Whistle Stop Inn

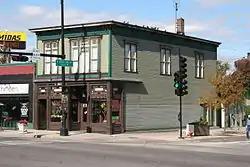
The Whistle Stop Inn

The Whistle Stop Inn is a two-story building in Chicago, Illinois, which has been the home of a variety of businesses. Built in 1889 in the Irving Park neighborhood, this place represents a type of intimate neighborhood storefront that was common but is now rare. The Whistle Stop Inn was designated a Chicago Landmark in 1990. It is at 4200 W. Irving Park Road, just off the Kennedy Expressway.